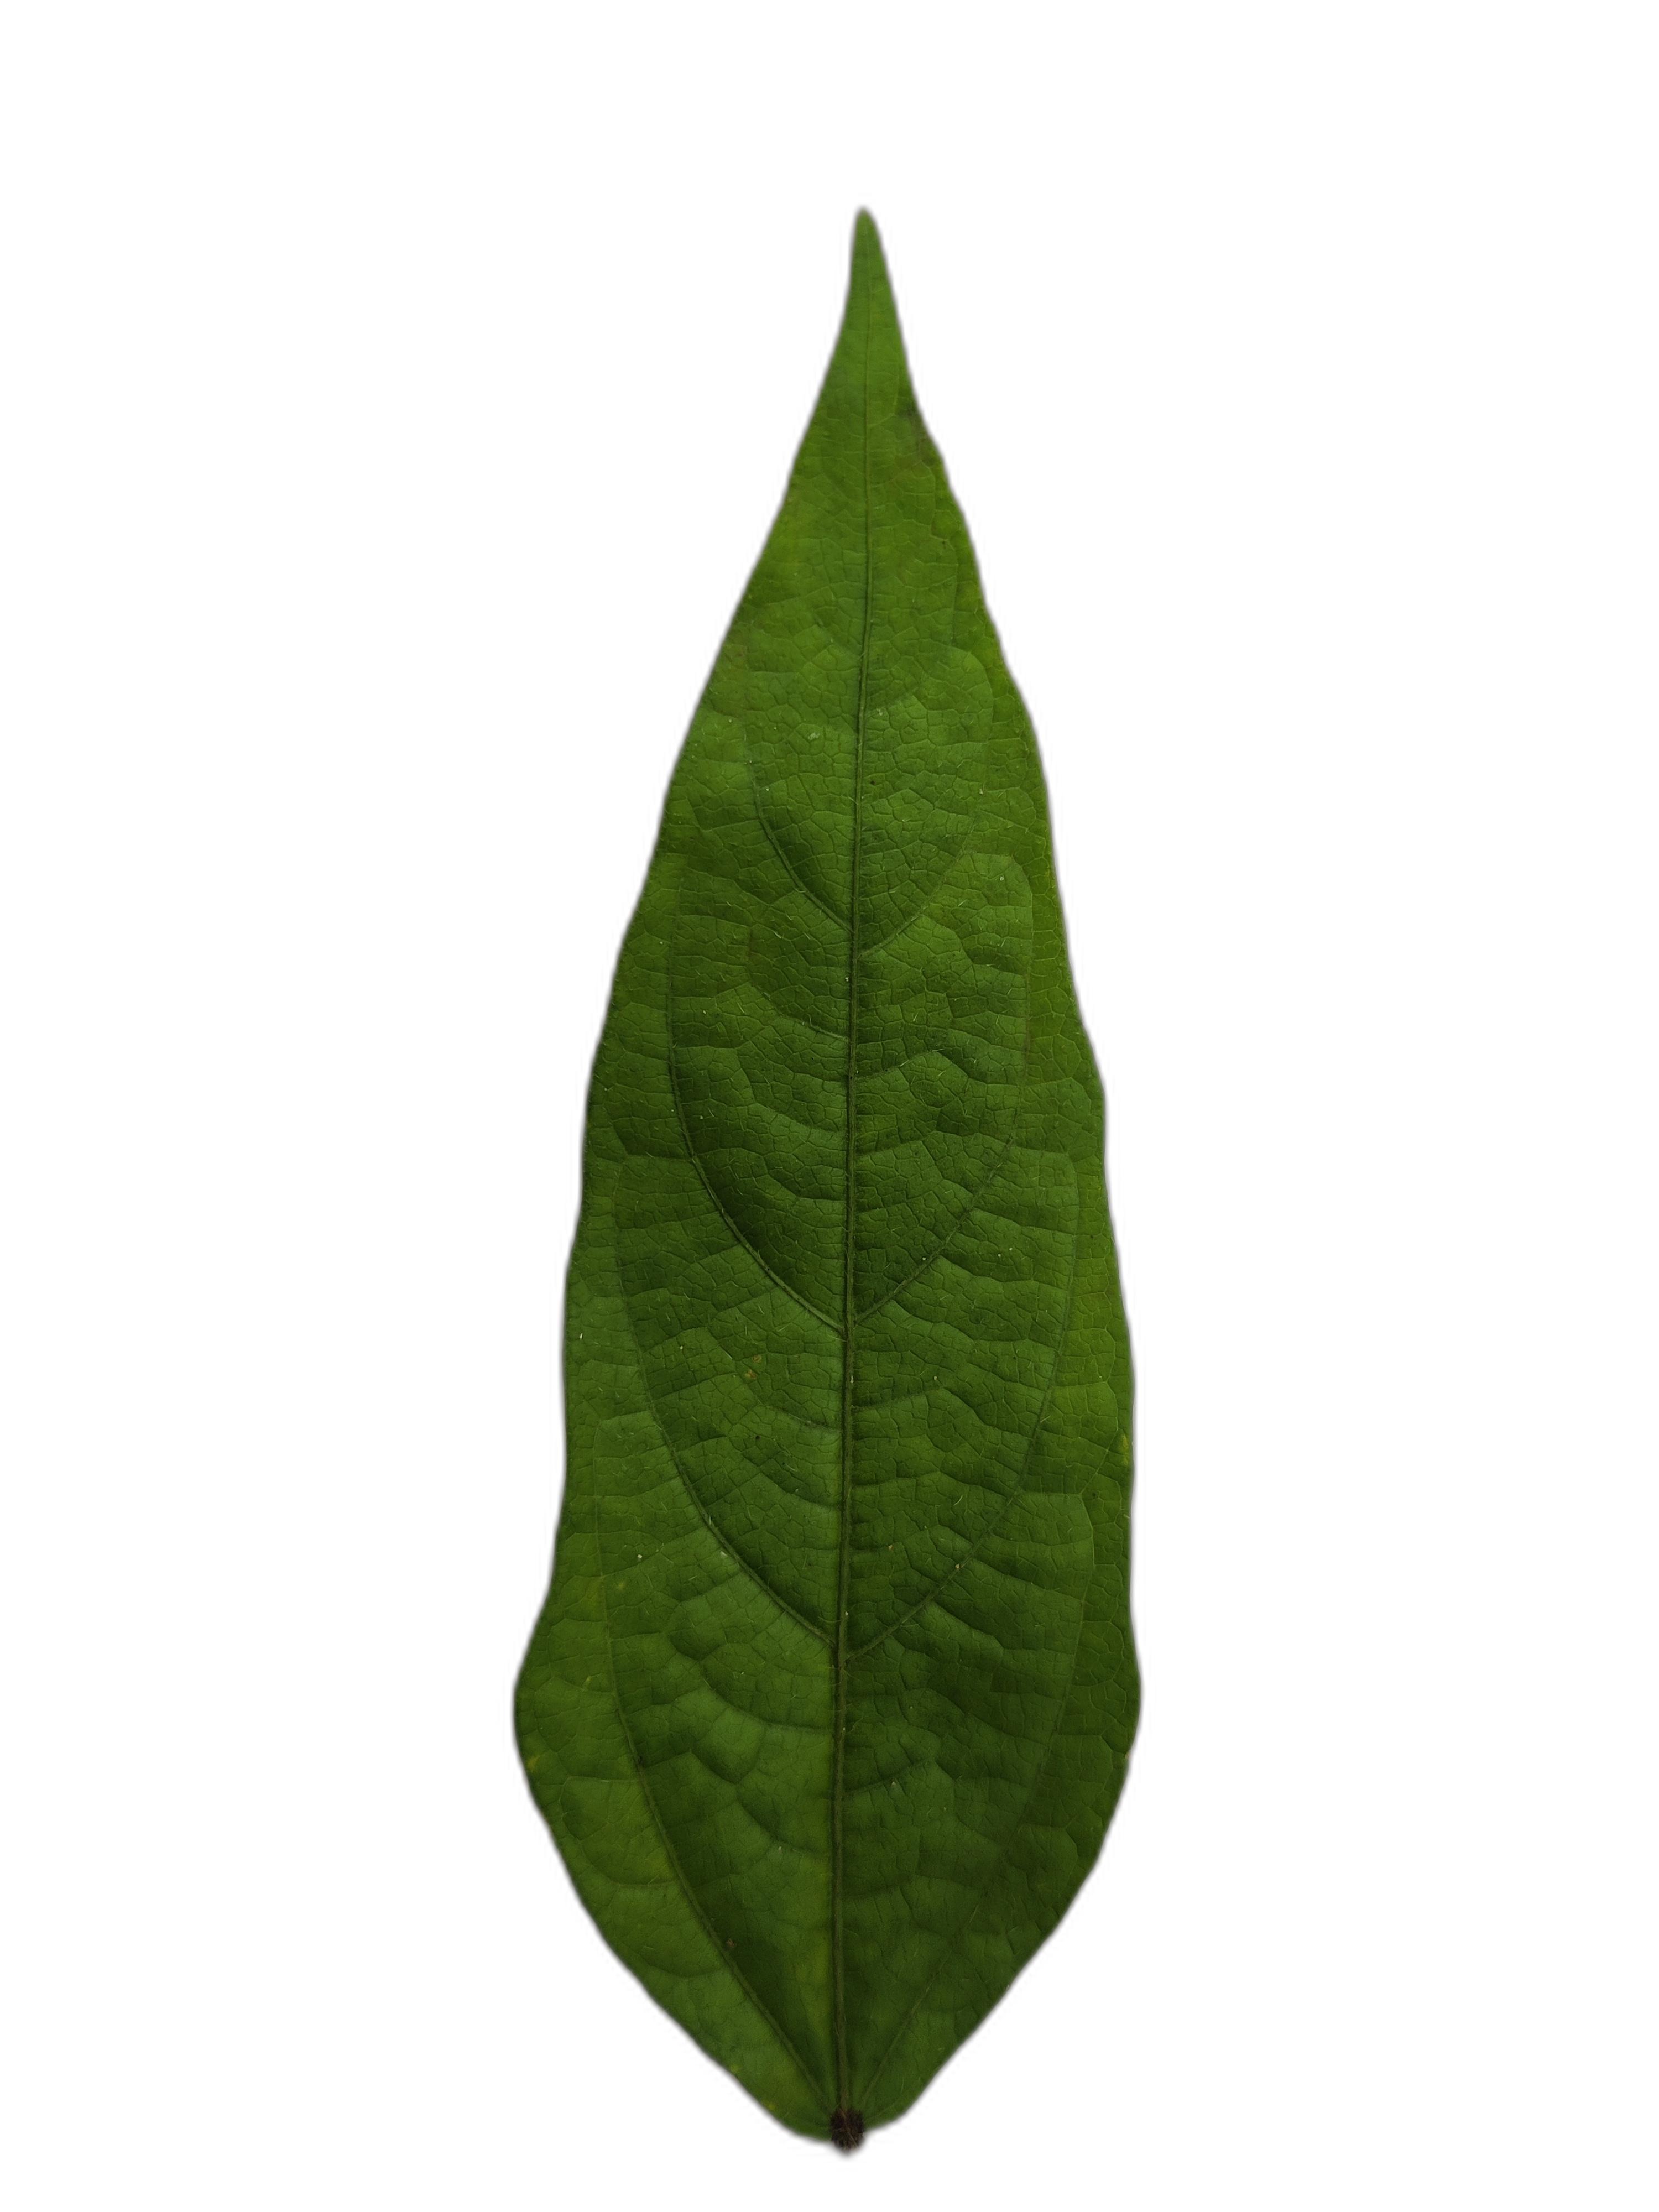
Label: Healthy